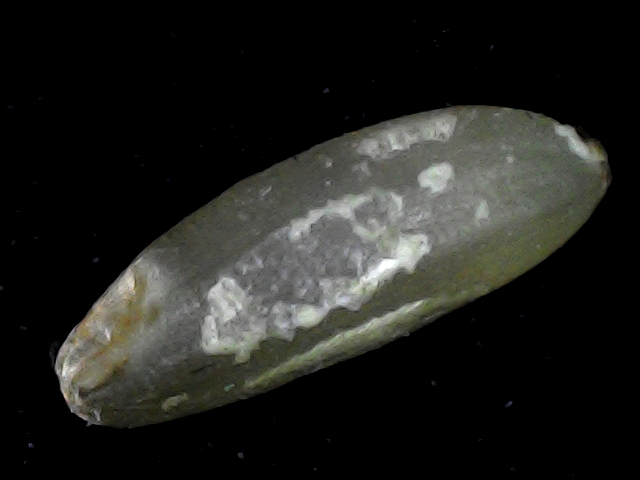
Rice variety: BD72